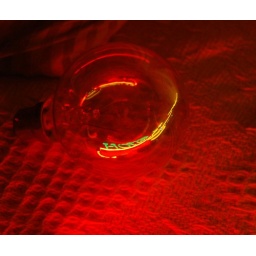
Reflection in smooth clear glass ie, a light bulb.